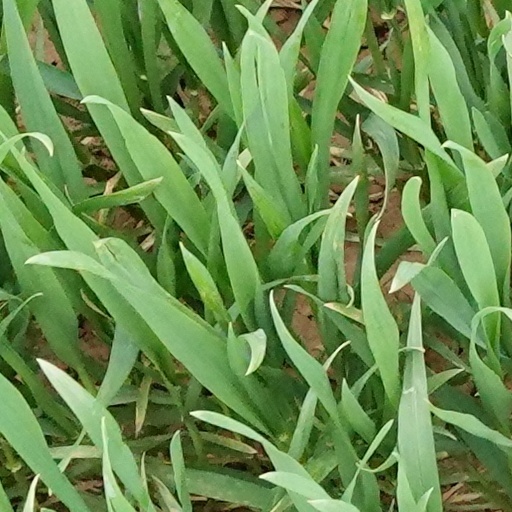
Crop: wheat